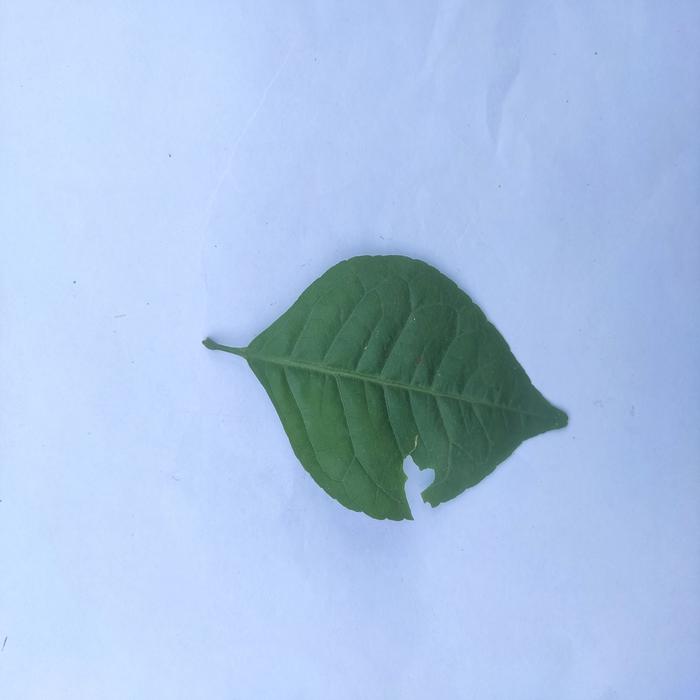
Crop: Aegle Marmelos
Leaf condition: Healthy_Leaf